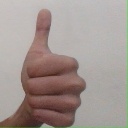
अक्षर: थ